Hartman Prehistoric Garden

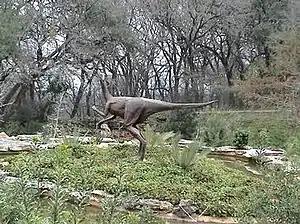
Hartman Prehistoric Gardens

The Hartman Prehistoric Garden is a botanical garden within the Zilker Botanical Garden in Austin, Texas, USA.